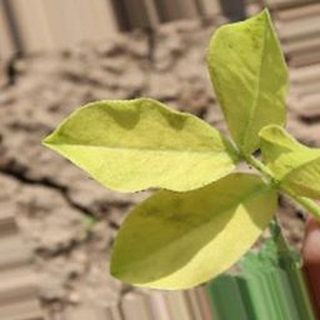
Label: groundnut_nutrition_deficiency